Liturgical calendar (Lutheran)

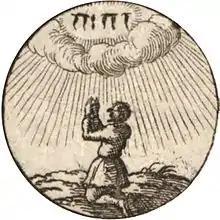
Illustration from the "Augsburg Confession"."Scripture does not teach calling on the saints or pleading for help from them. For it sets before us Christ alone as mediator, atoning sacrifice, high priest, and intercessor."— Augsburg Confession, Article XXI.

There is also no use of the title "saint" for anyone other than biblical persons (and even then the title is used with a certain degree of exclusivity). This is to prevent oddities of convention (such as St. Nicolaus Copernicus) as well as to underline the Lutheran emphasis on the priesthood of all believers. Nevertheless, individuals who typically have "saint" affixed to their given name are still referred to as such in common discourse (so that Francis of Assisi would still be called "St. Francis" rather than just "Francis").